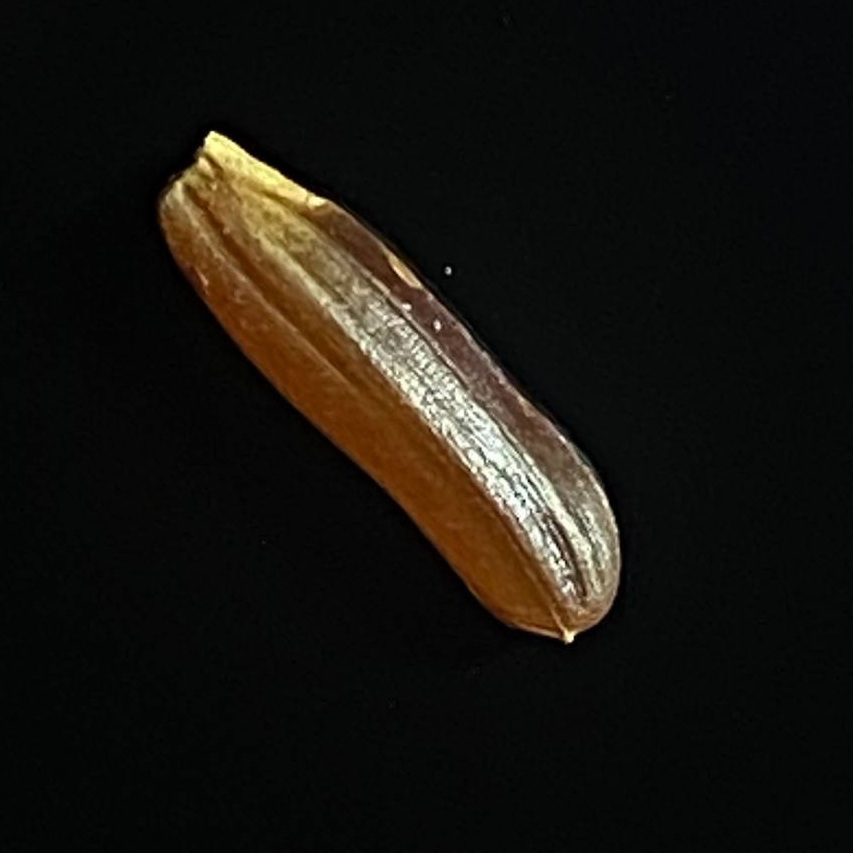
Rice variety: Red_Cargo